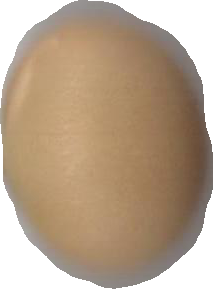
Variety: Grobogan